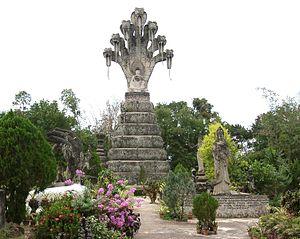
Sala Keoku est un parc de sculptures situé à Nong Khai, Thaïlande. Le parc est l'ouvrage du mystique Luang Pu Bunleua Sulilat, qui a acheté le terrain en 1978 quand il fut exilé de son Laos natal. Synthétisation des idéologies bouddhistes et hindoues, des Bouddhas, des déesses souvent armées, des serpents nâga et toutes sortes d'hybrides mi-humain, mi-animal dominent le paysage.
Muchalinda, Mucalinda ou Mucilinda est le nâga qui sauva le Bouddha d’une inondation lors de sa longue méditation après son Éveil à Bodh-Gaya.